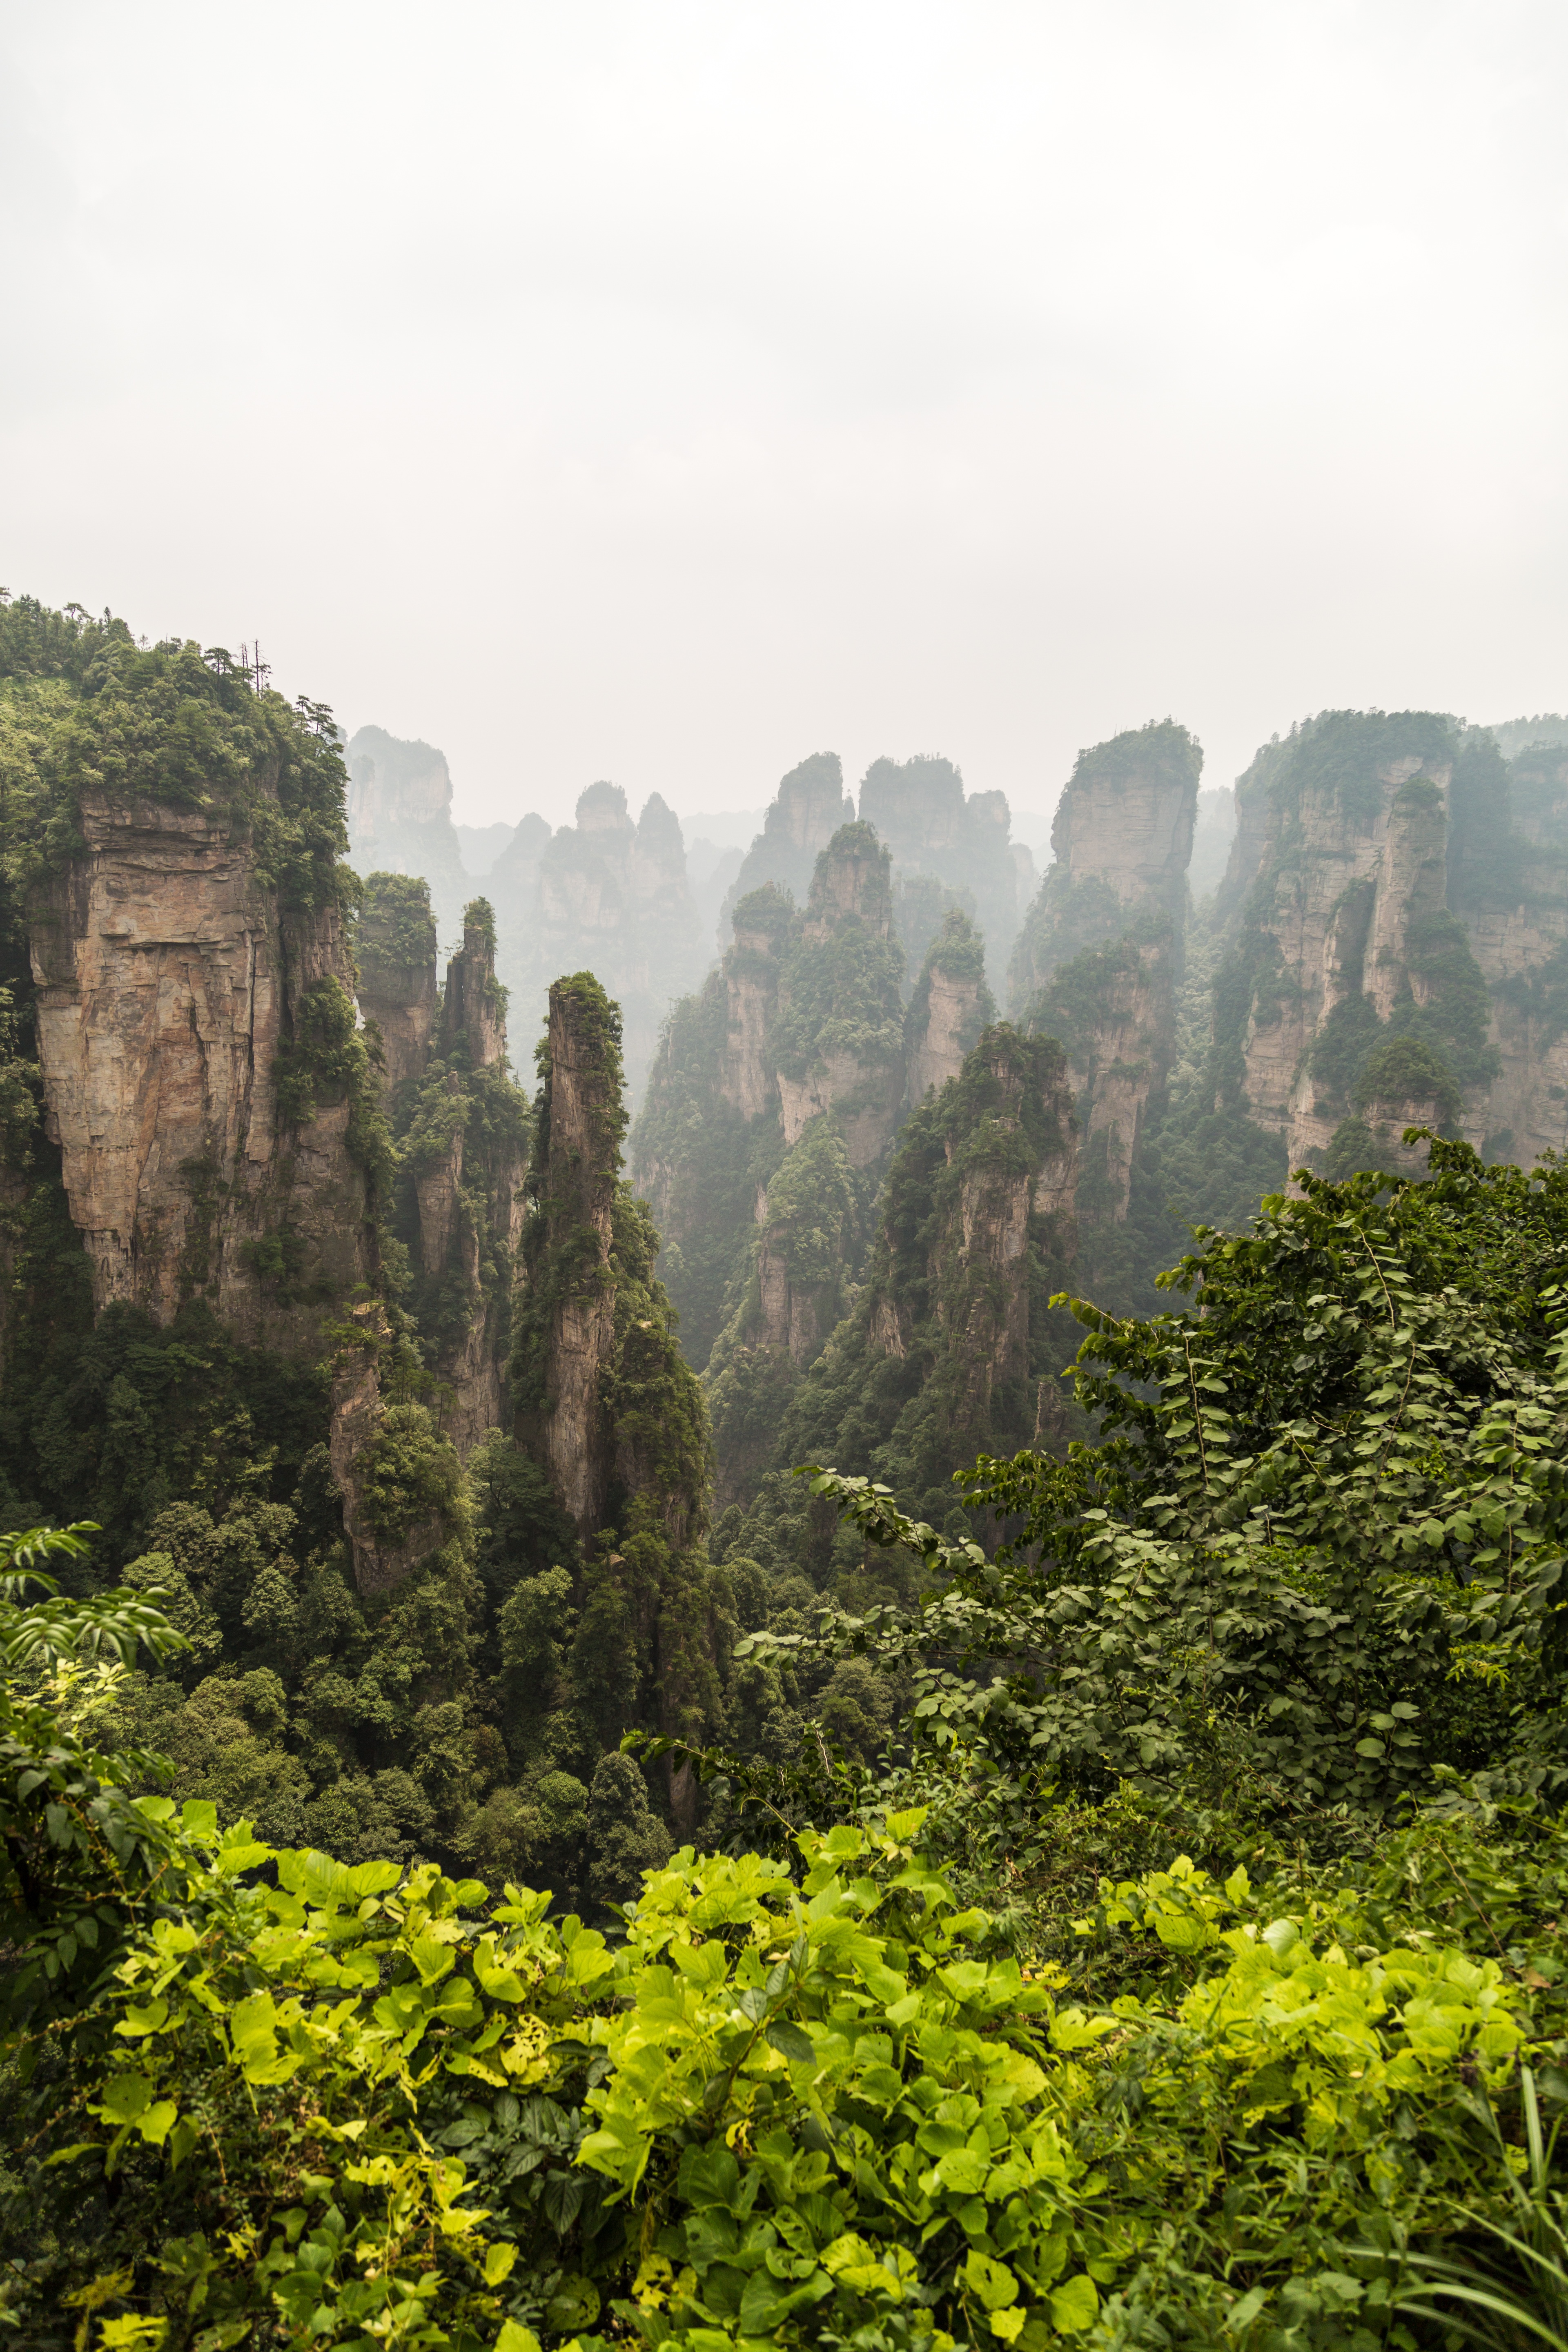
landscape, tree, nature, forest, rock, wilderness, mountain, hill, flower, valley, mountain range, green, jungle, park, terrain, national park, vegetation, rainforest, habitat, natural environment, geographical feature, atmospheric phenomenon, mountainous landforms